Seeley Lake, Montana

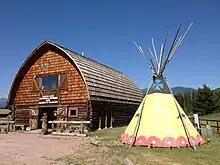
Seeley Lake Historical Society

Seeley Lake is an unincorporated community and census-designated place (CDP) in Missoula County, Montana, United States. It is part of the Missoula metropolitan area. The town sits beside the Seeley Lake. The population was 1,682 at the 2020 census. The town contains a site listed on the National Register of Historic Places, Double Arrow Lodge.